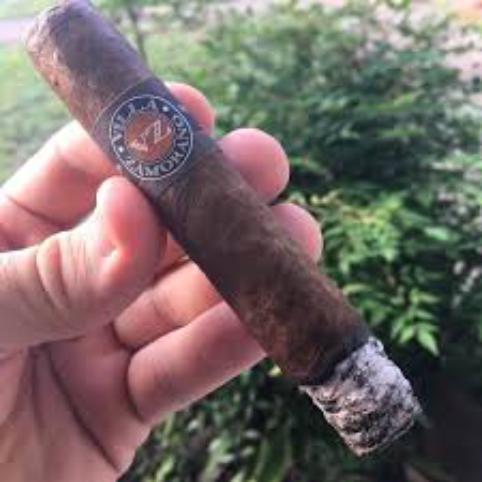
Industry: Necessities